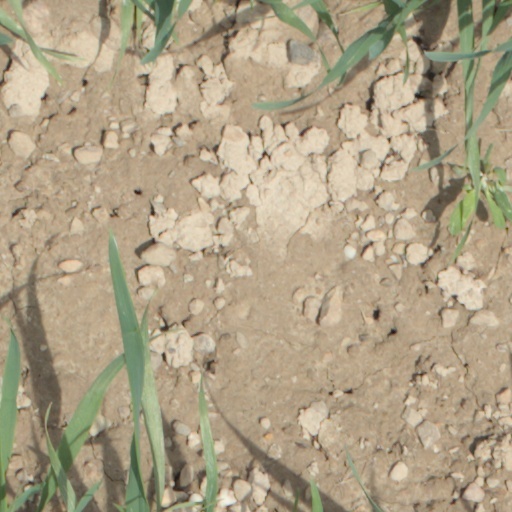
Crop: wheat